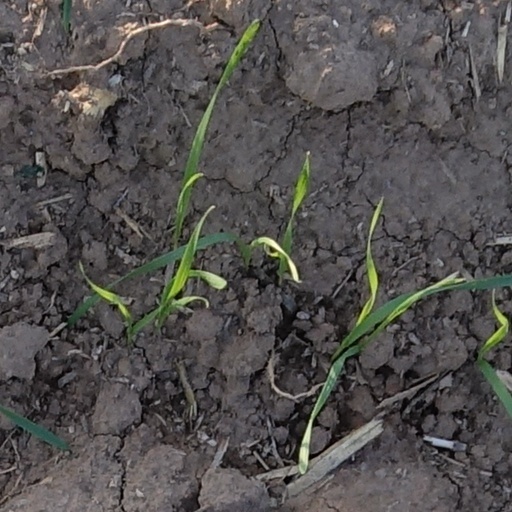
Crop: wheat